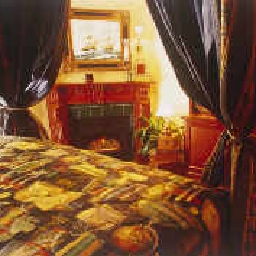
Room type: bedroom